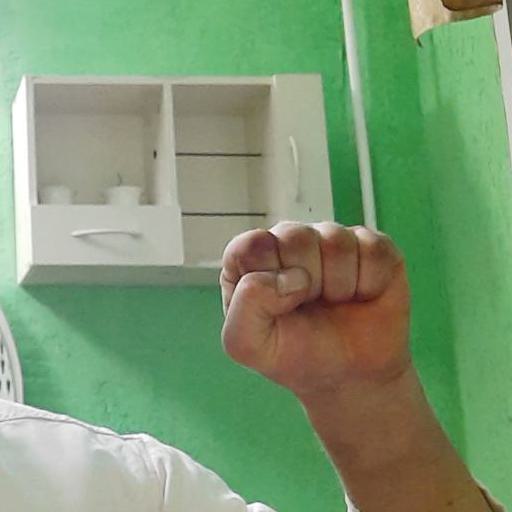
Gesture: fist